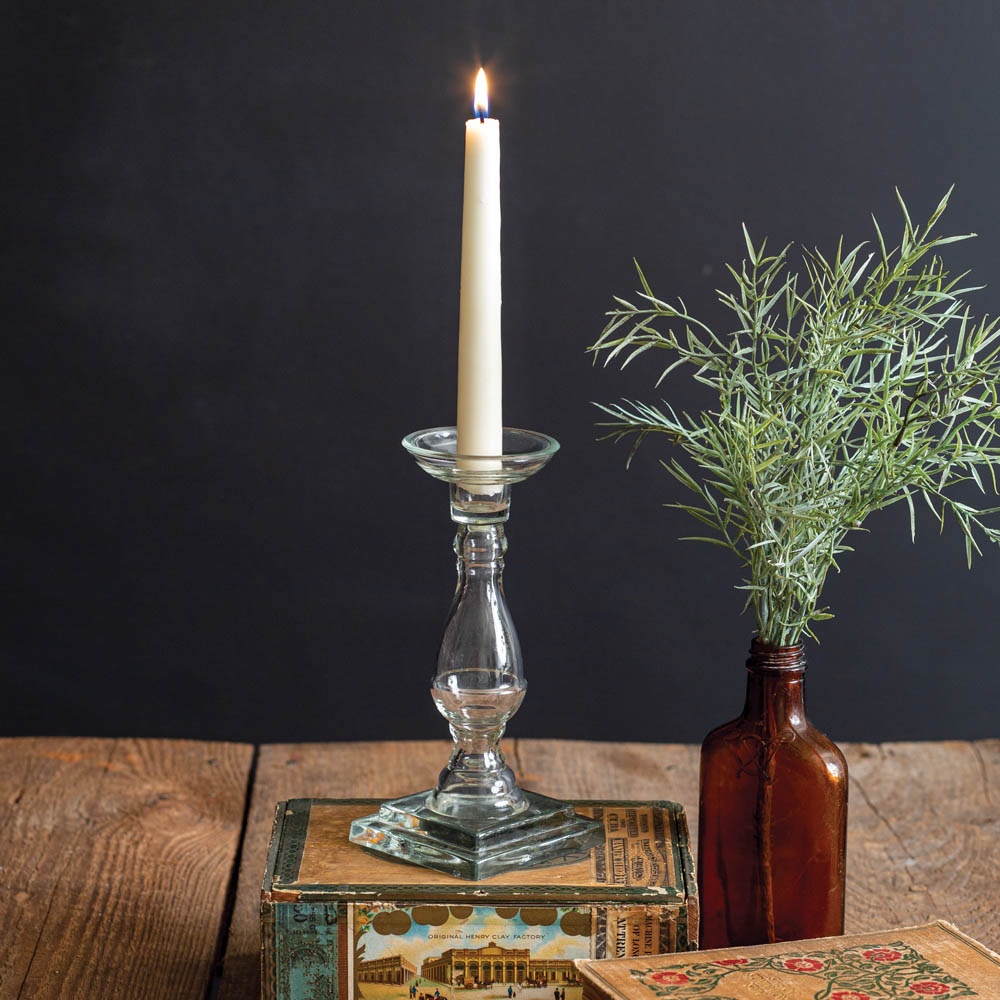
Glass Taper Candle Holder
Description This glass taper candle holder is perfect for the home or special occasions and fits a standard taper candle! Materials: Glass Dimensions: 7.75"H x 3.5" Square
Brand: Ctw Home
Category: Home & Garden > Decor > Home Fragrance Accessories > Candle Holders